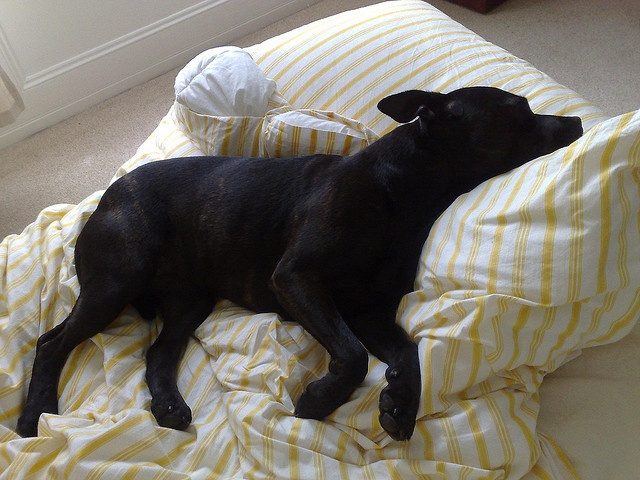
A large black dog laying on top of a bed.
A black dog sleeping on a yellow and white striped comforter on a bed.
A black dog laying on yellow and white striped bed.
A dog sleeping with its head on a pillow and body on a comforter on the floor.
A black dog sleeping on a quilt on the floor